Futaribeya: A Room for Two

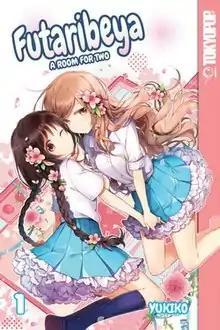
English volume 1 cover showing Sakurako Kawawa (left) and Kasumi Yamabuki (right)

, is a Japanese "yuri" manga series by Yukiko. It began serialization in Gentosha's "seinen" magazine "Monthly Birz" in July 2014, and later concluded on the website "Comic Boost" in June 2023. Tokyopop licensed "Futaribeya" for release in North America and began releasing it in 2018.